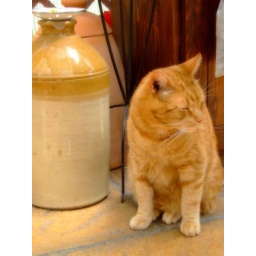
my cutie cat sitting around on the patio, not a great photo but he's sweet anyway.